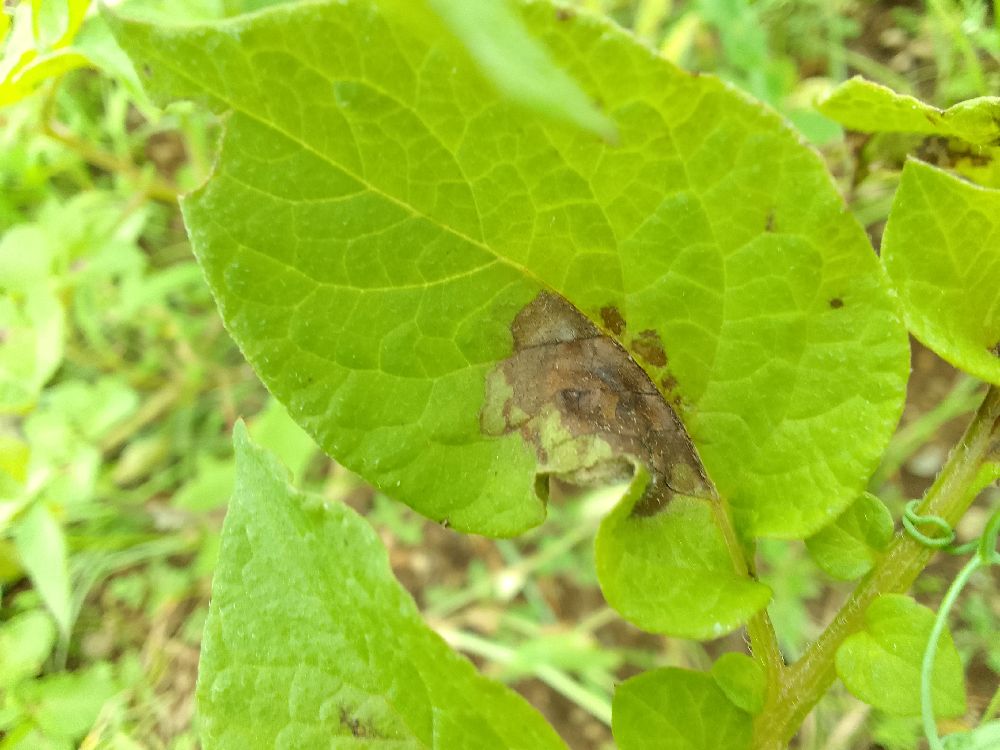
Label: Late blight